Sadhu

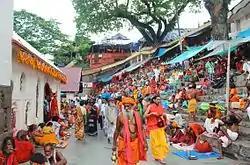
Sadhus gathered at Assam's Kamakhya Temple for the Ambubachi Mela

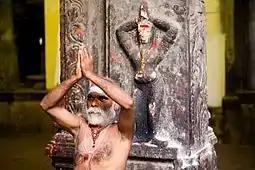
A sadhu in Madurai, India.

Shaiva sadhus are renunciants devoted to Shiva, and Vaishnava sadhus are renouncers devoted to Vishnu (or his avatars, such as Rama or Krishna). The Vaishnava sadhus are sometimes referred to as "vairagis". Less numerous are Shakta sadhus, who are devoted to Shakti. Within these general divisions are numerous sects and sub-sects, reflecting different lineages and philosophical schools and traditions often referred to as "sampradayas". Each sampradaya has several "orders" called parampara based on the lineage of the founder of the order. Each sampradaya and parampara may have several monastic and martial akharas.